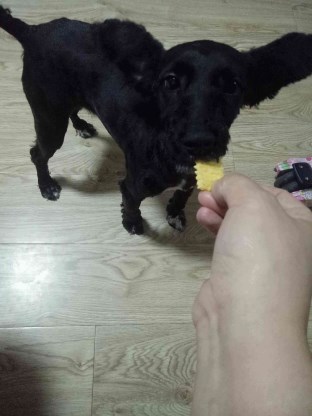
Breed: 7449-n000128-teddy